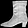
Label: Ankle boot